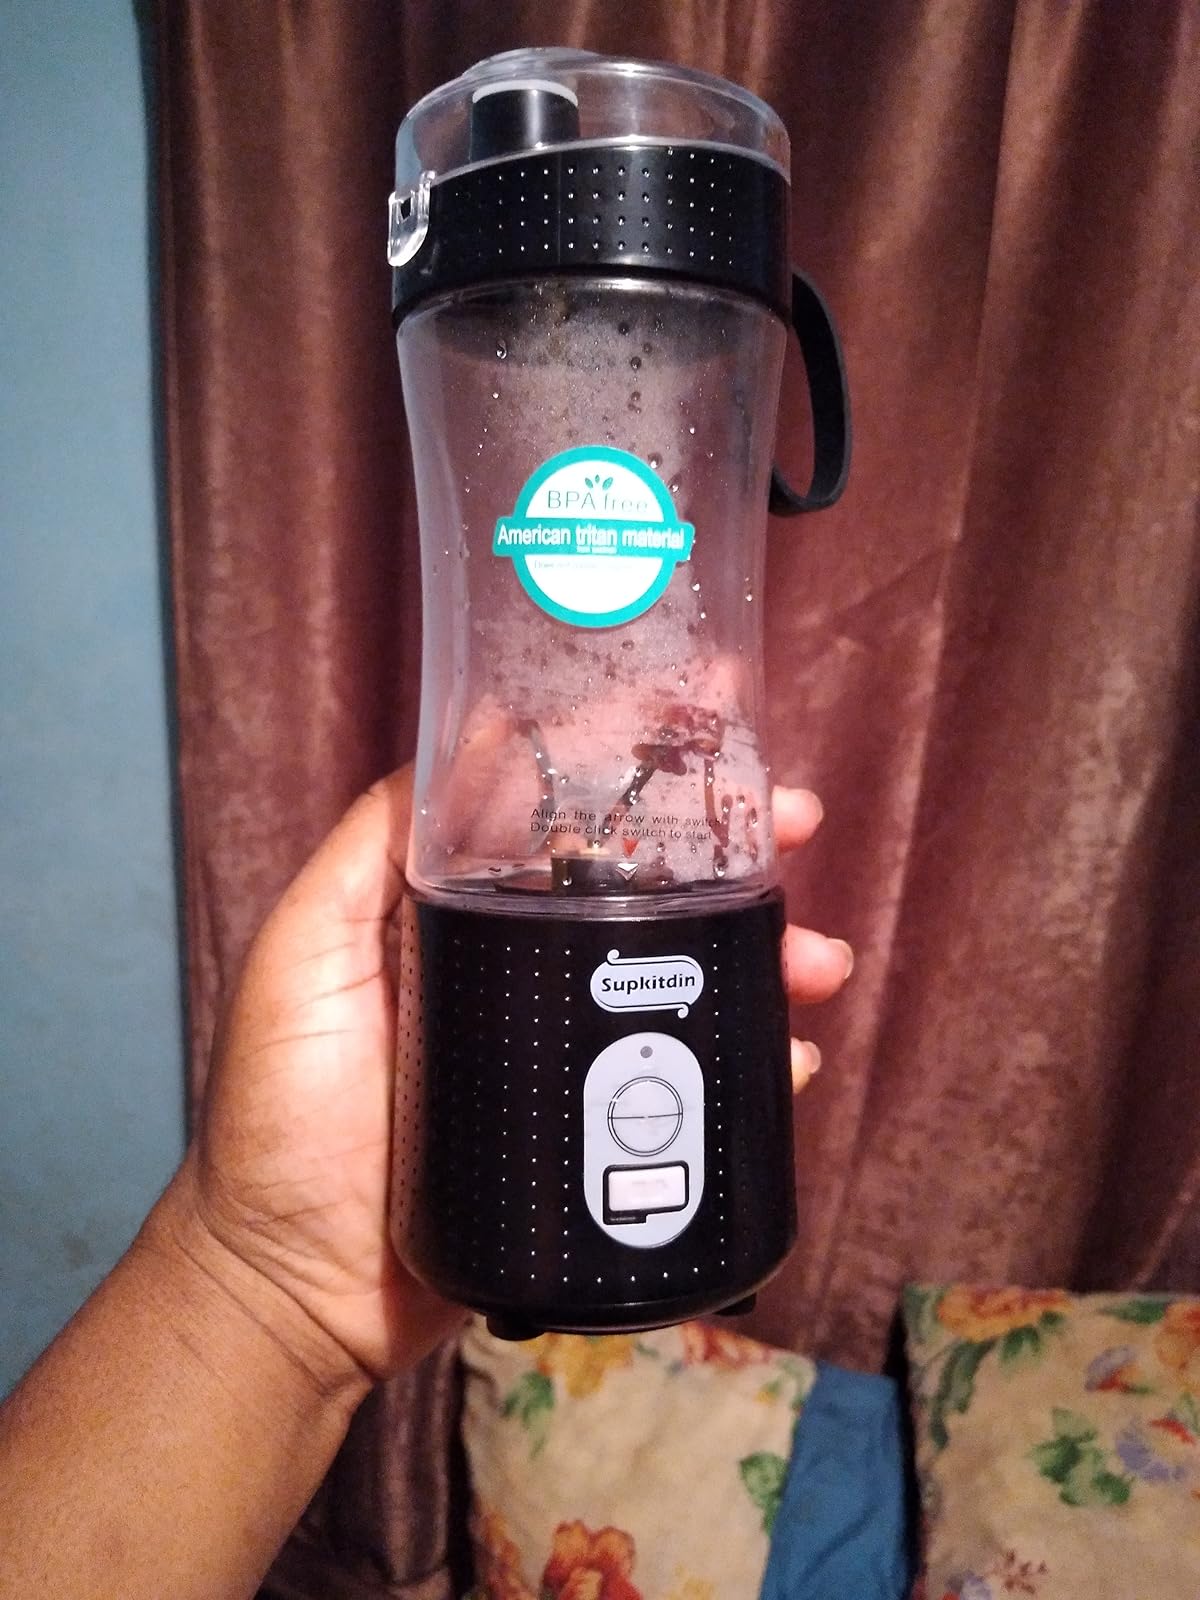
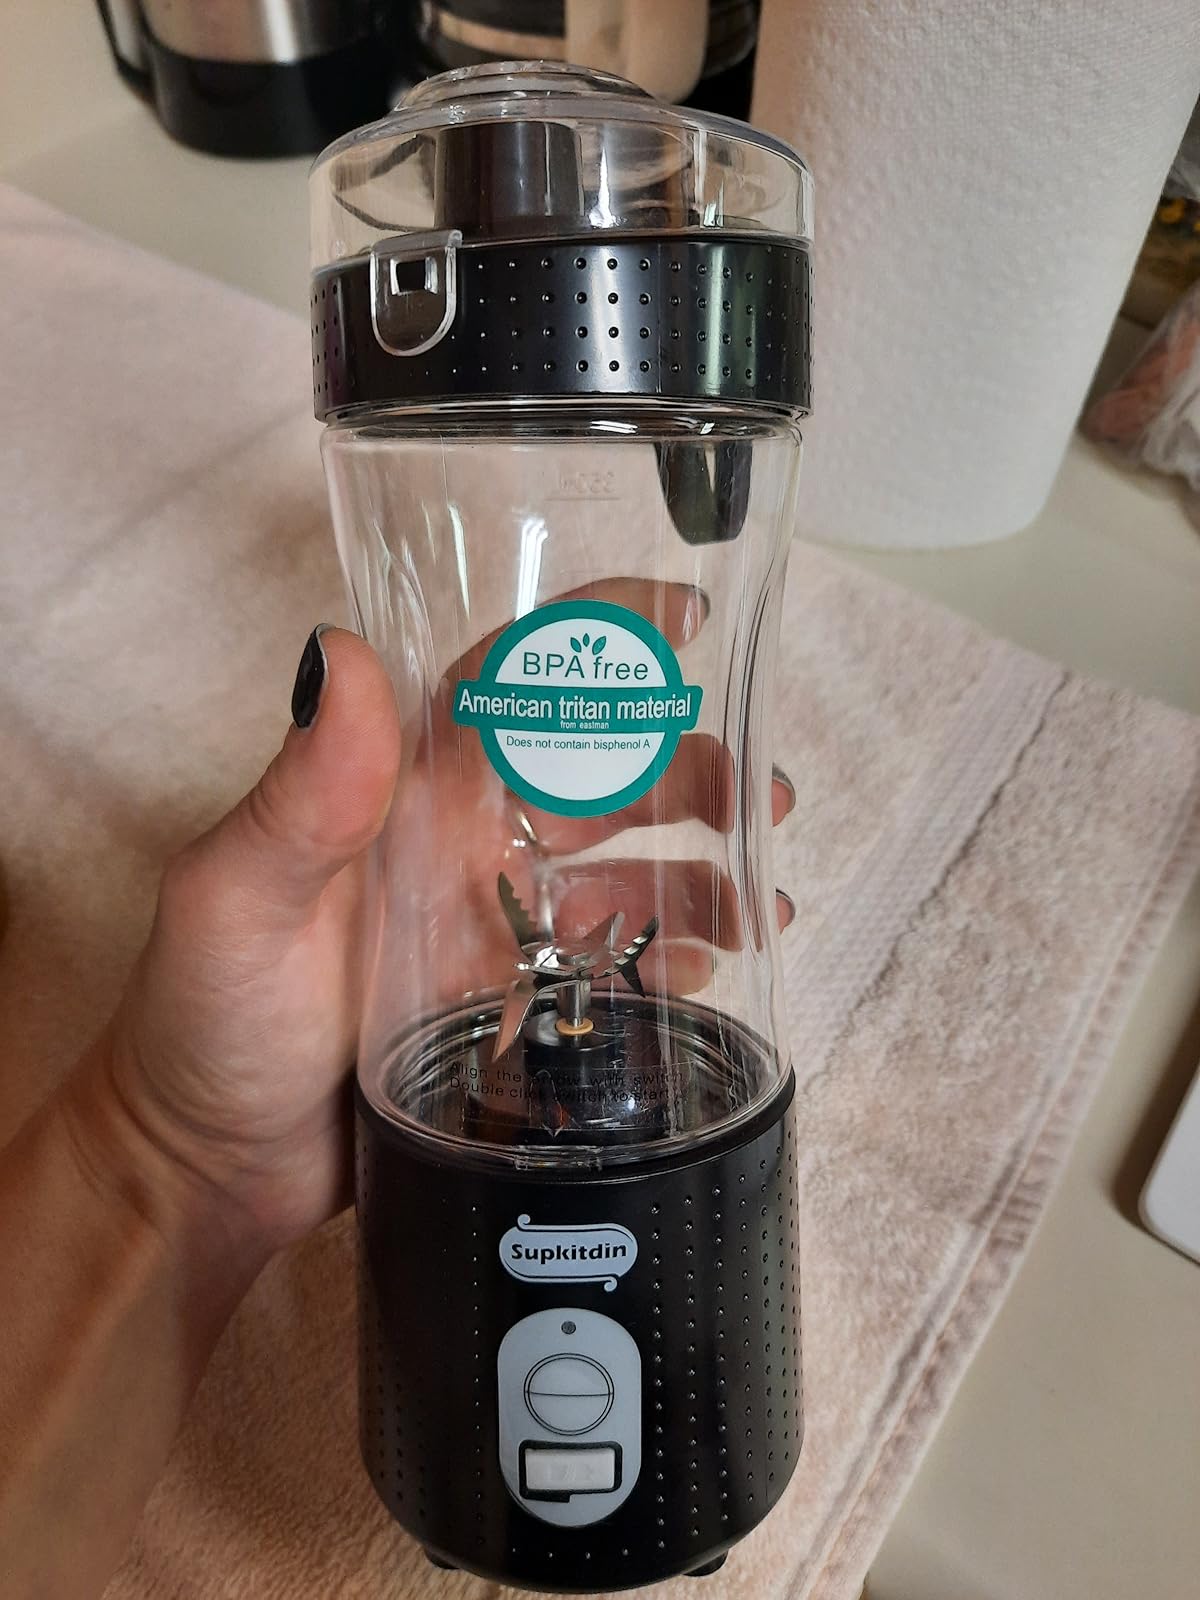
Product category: items_blender
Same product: yes